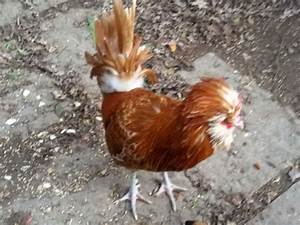
Label: chicken